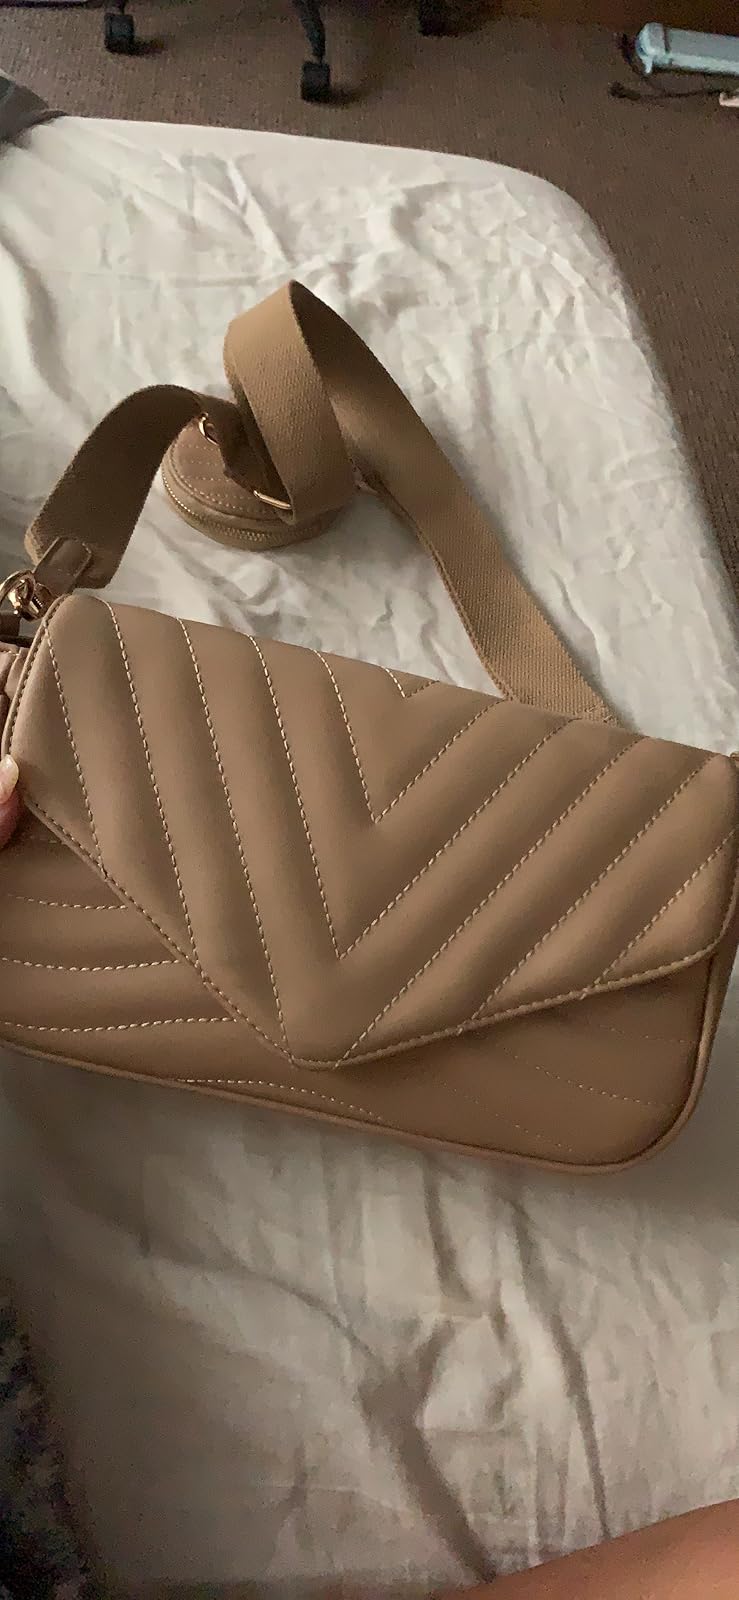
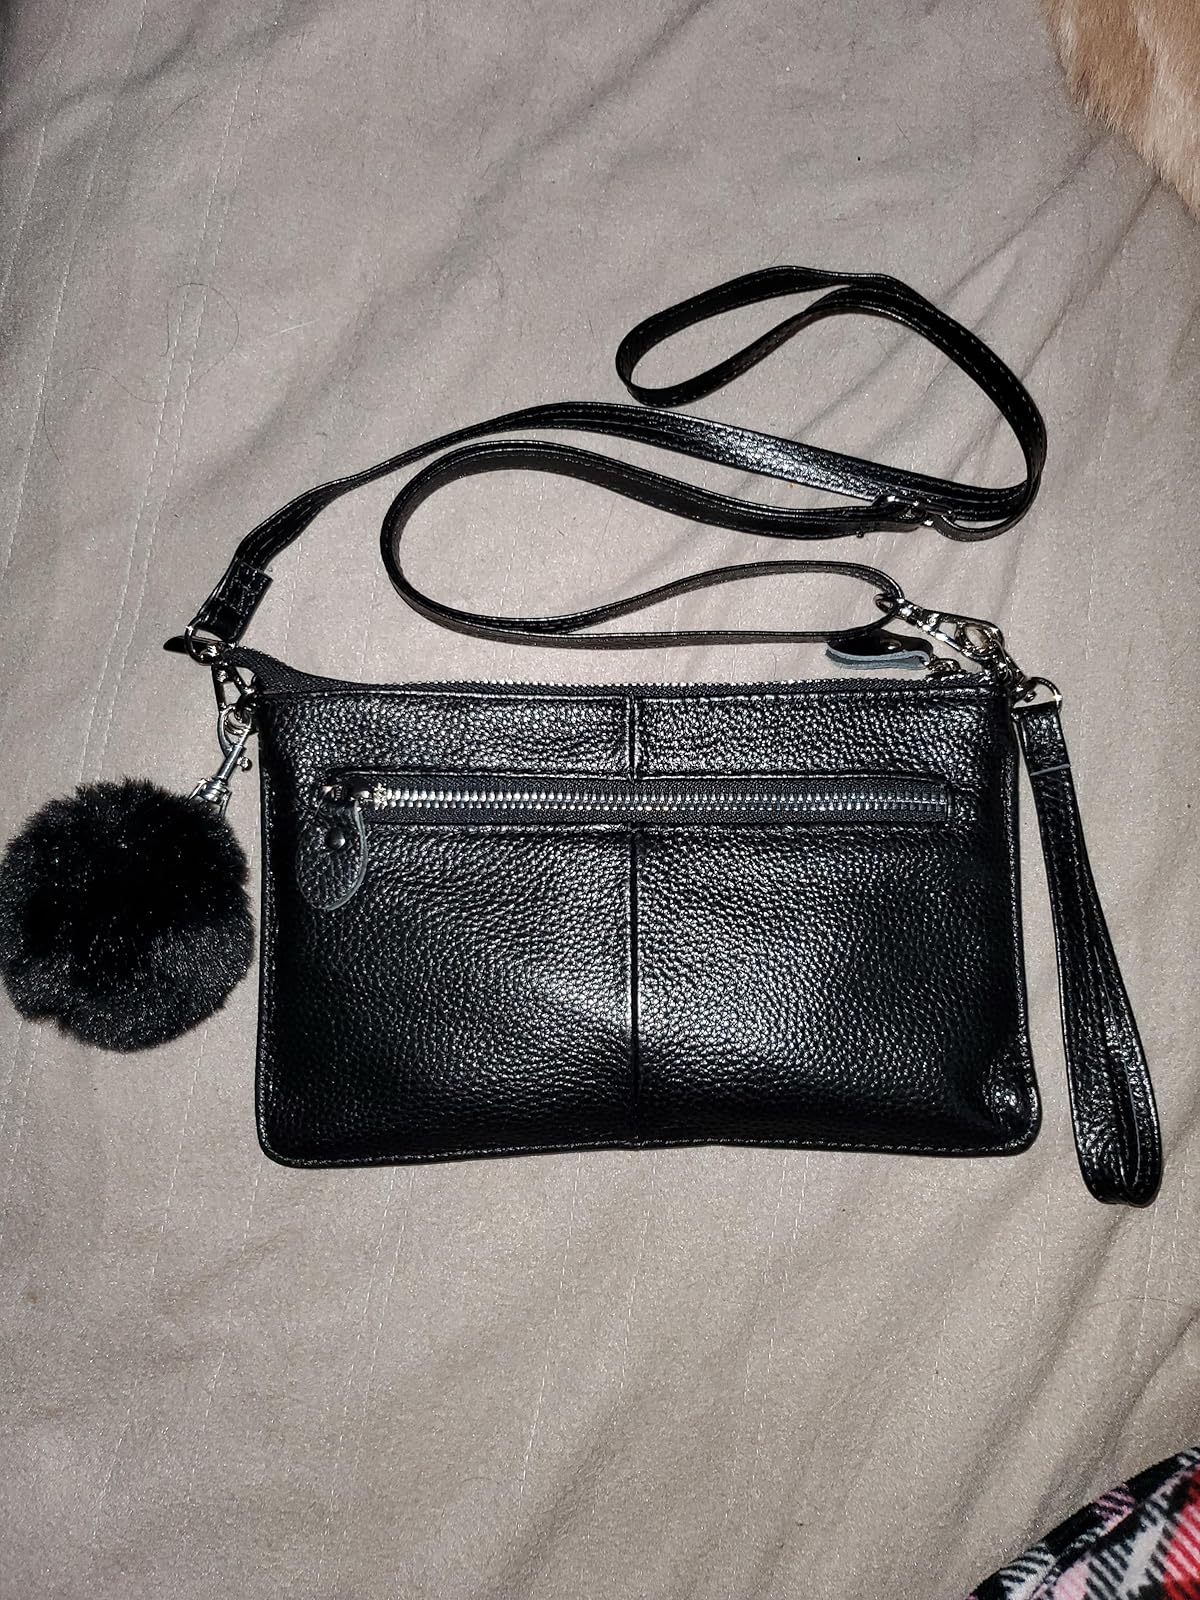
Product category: accessories_handbag
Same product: no